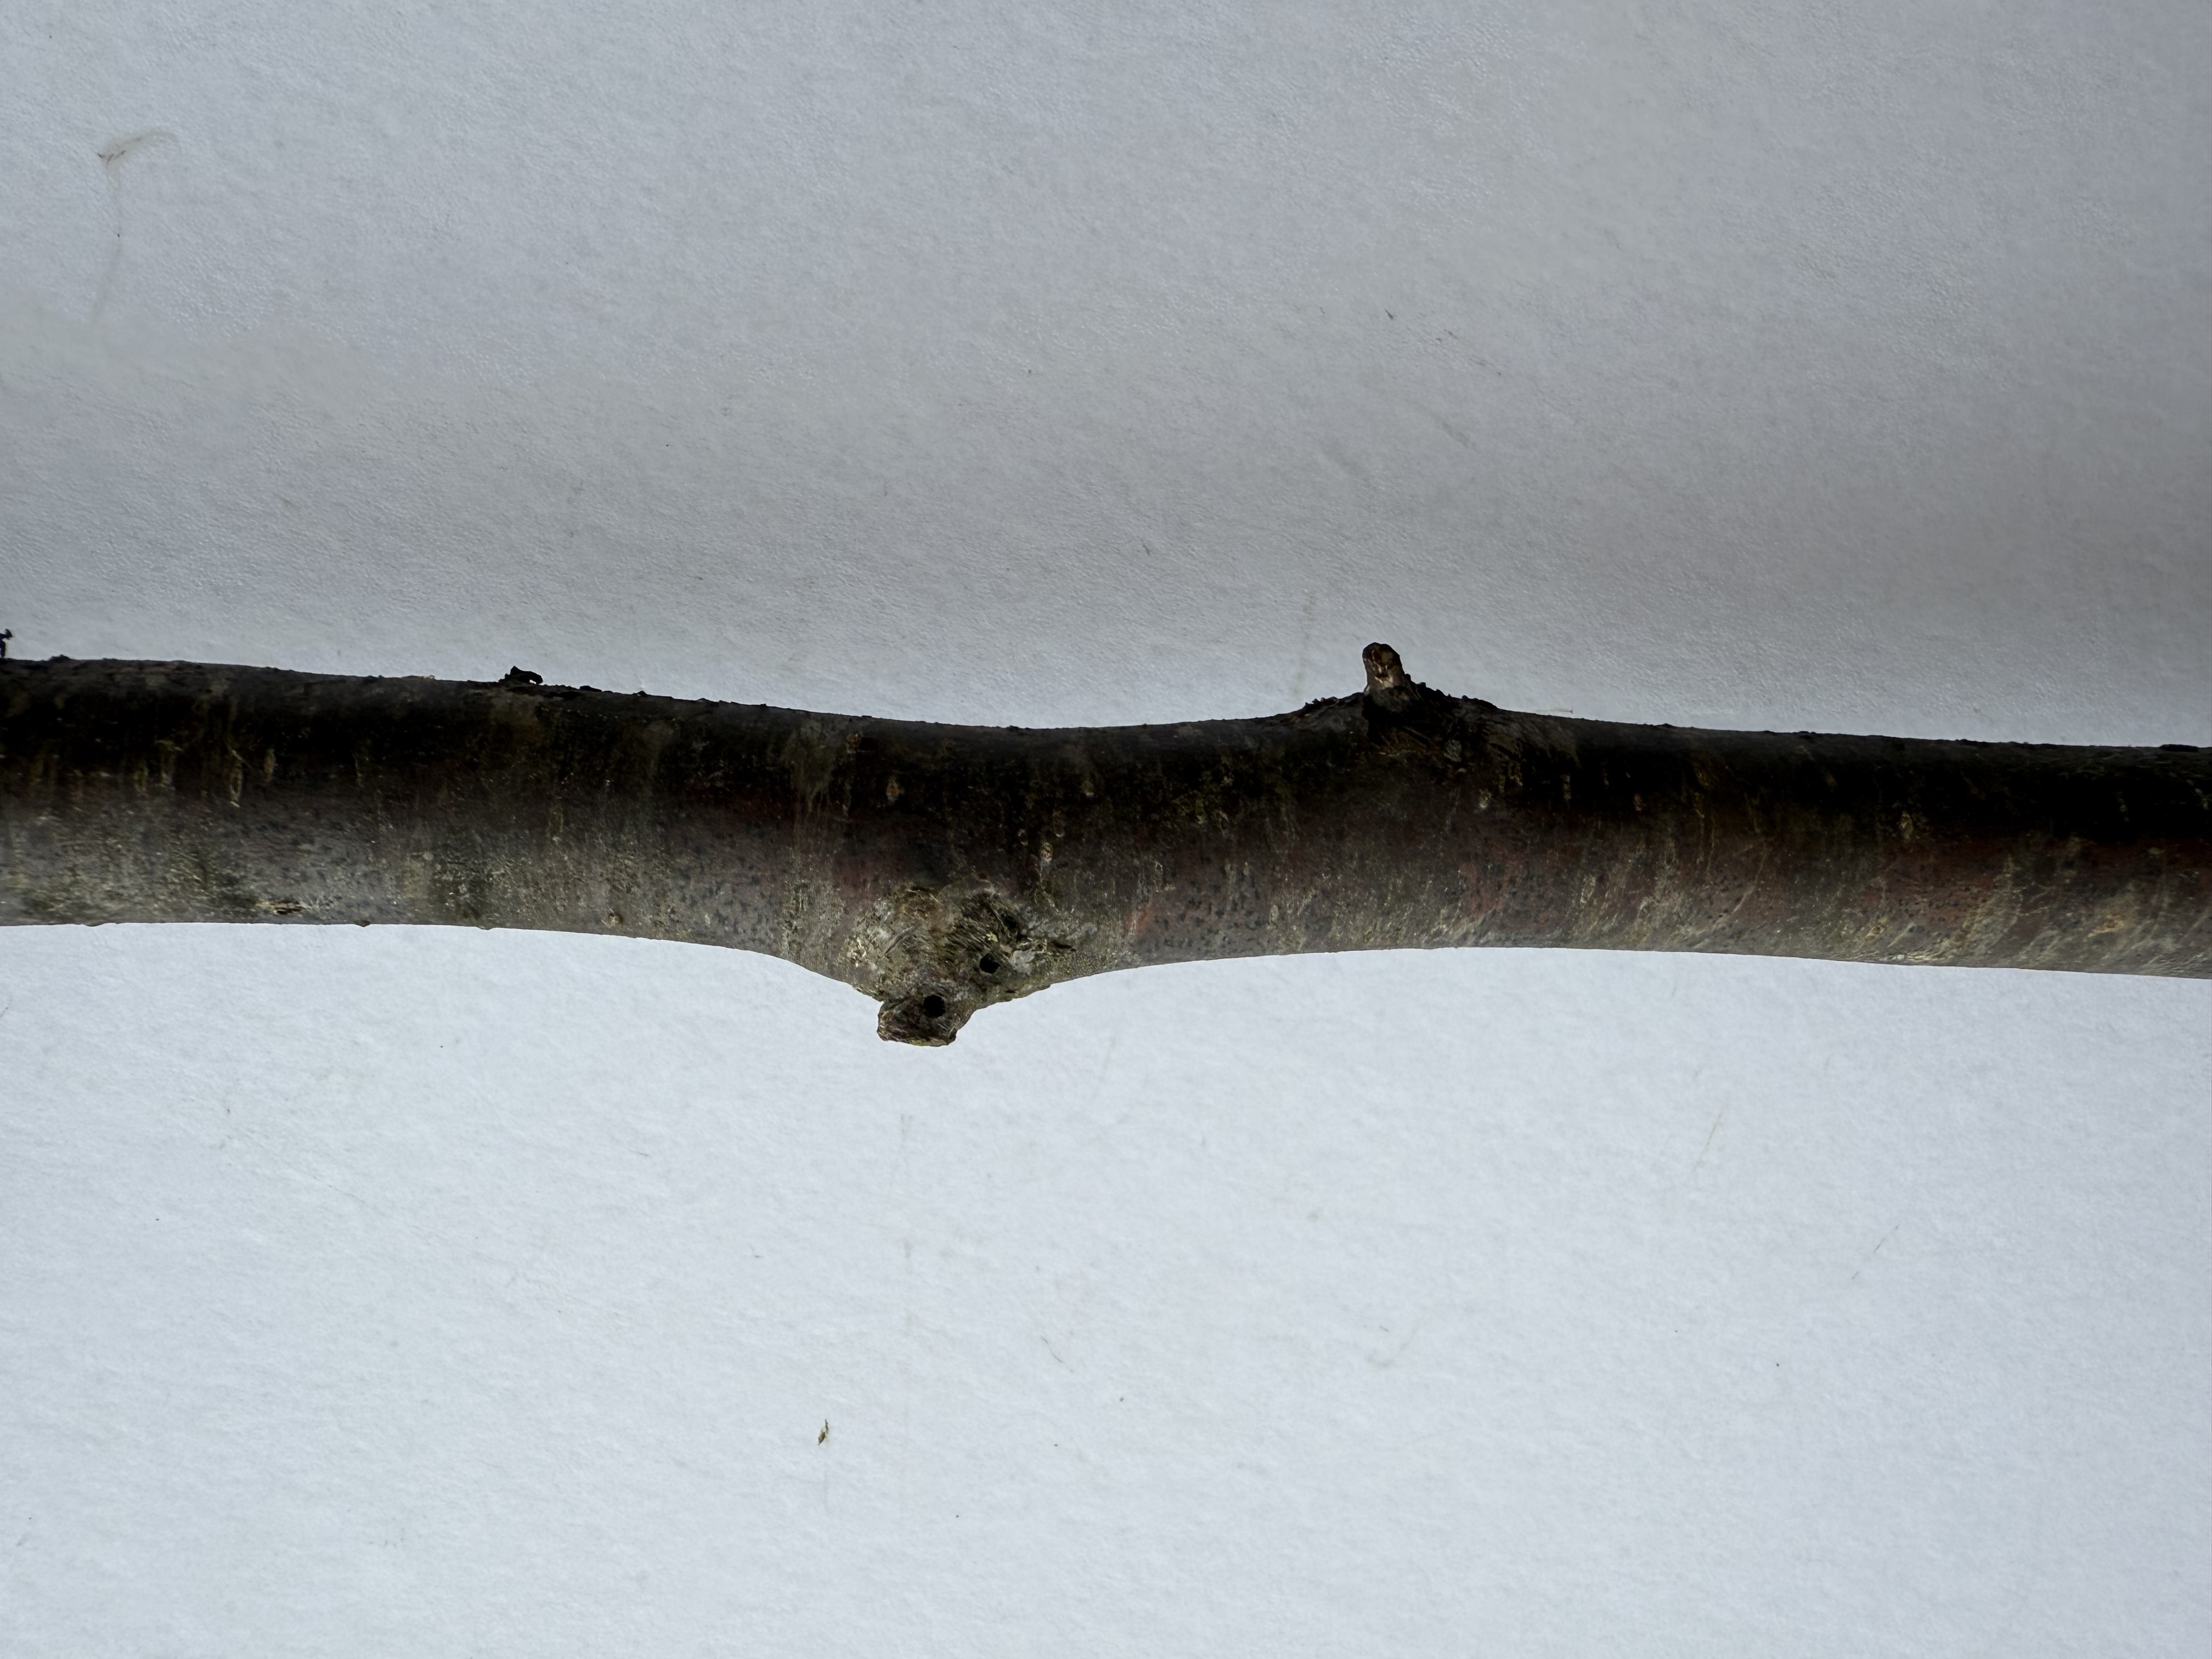
Variety: Murdum Plum